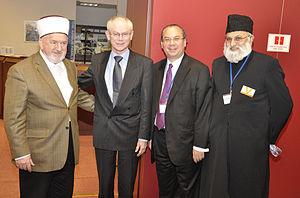
Le Congrès juif mondial est une fédération internationale de communautés et d'organisations juives, fondée en 1936 à Genève, et dont le siège mondial est à New York. D'après sa charte, le Congrès juif mondial a pour but premier d'être le « bras diplomatique du peuple juif ». Toutes les communautés et tous les groupes représentatifs juifs peuvent être membres du CJM, indépendamment de l'idéologie sociale, politique ou économique de leur pays hôte. Le siège du Congrès juif mondial est établi à New York. L'organisation possède des bureaux internationaux à Bruxelles, Jérusalem, Paris, Moscou, Buenos Aires et Genève.